Bissone

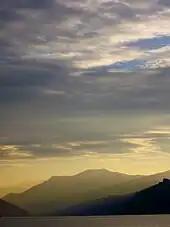
Sunset over Lake Lugano, from Bissone

Bissone has an area, , of . Of this area, or 12.1% is used for agricultural purposes, while or 81.3% is forested. Of the rest of the land, or 20.9% is settled (buildings or roads).